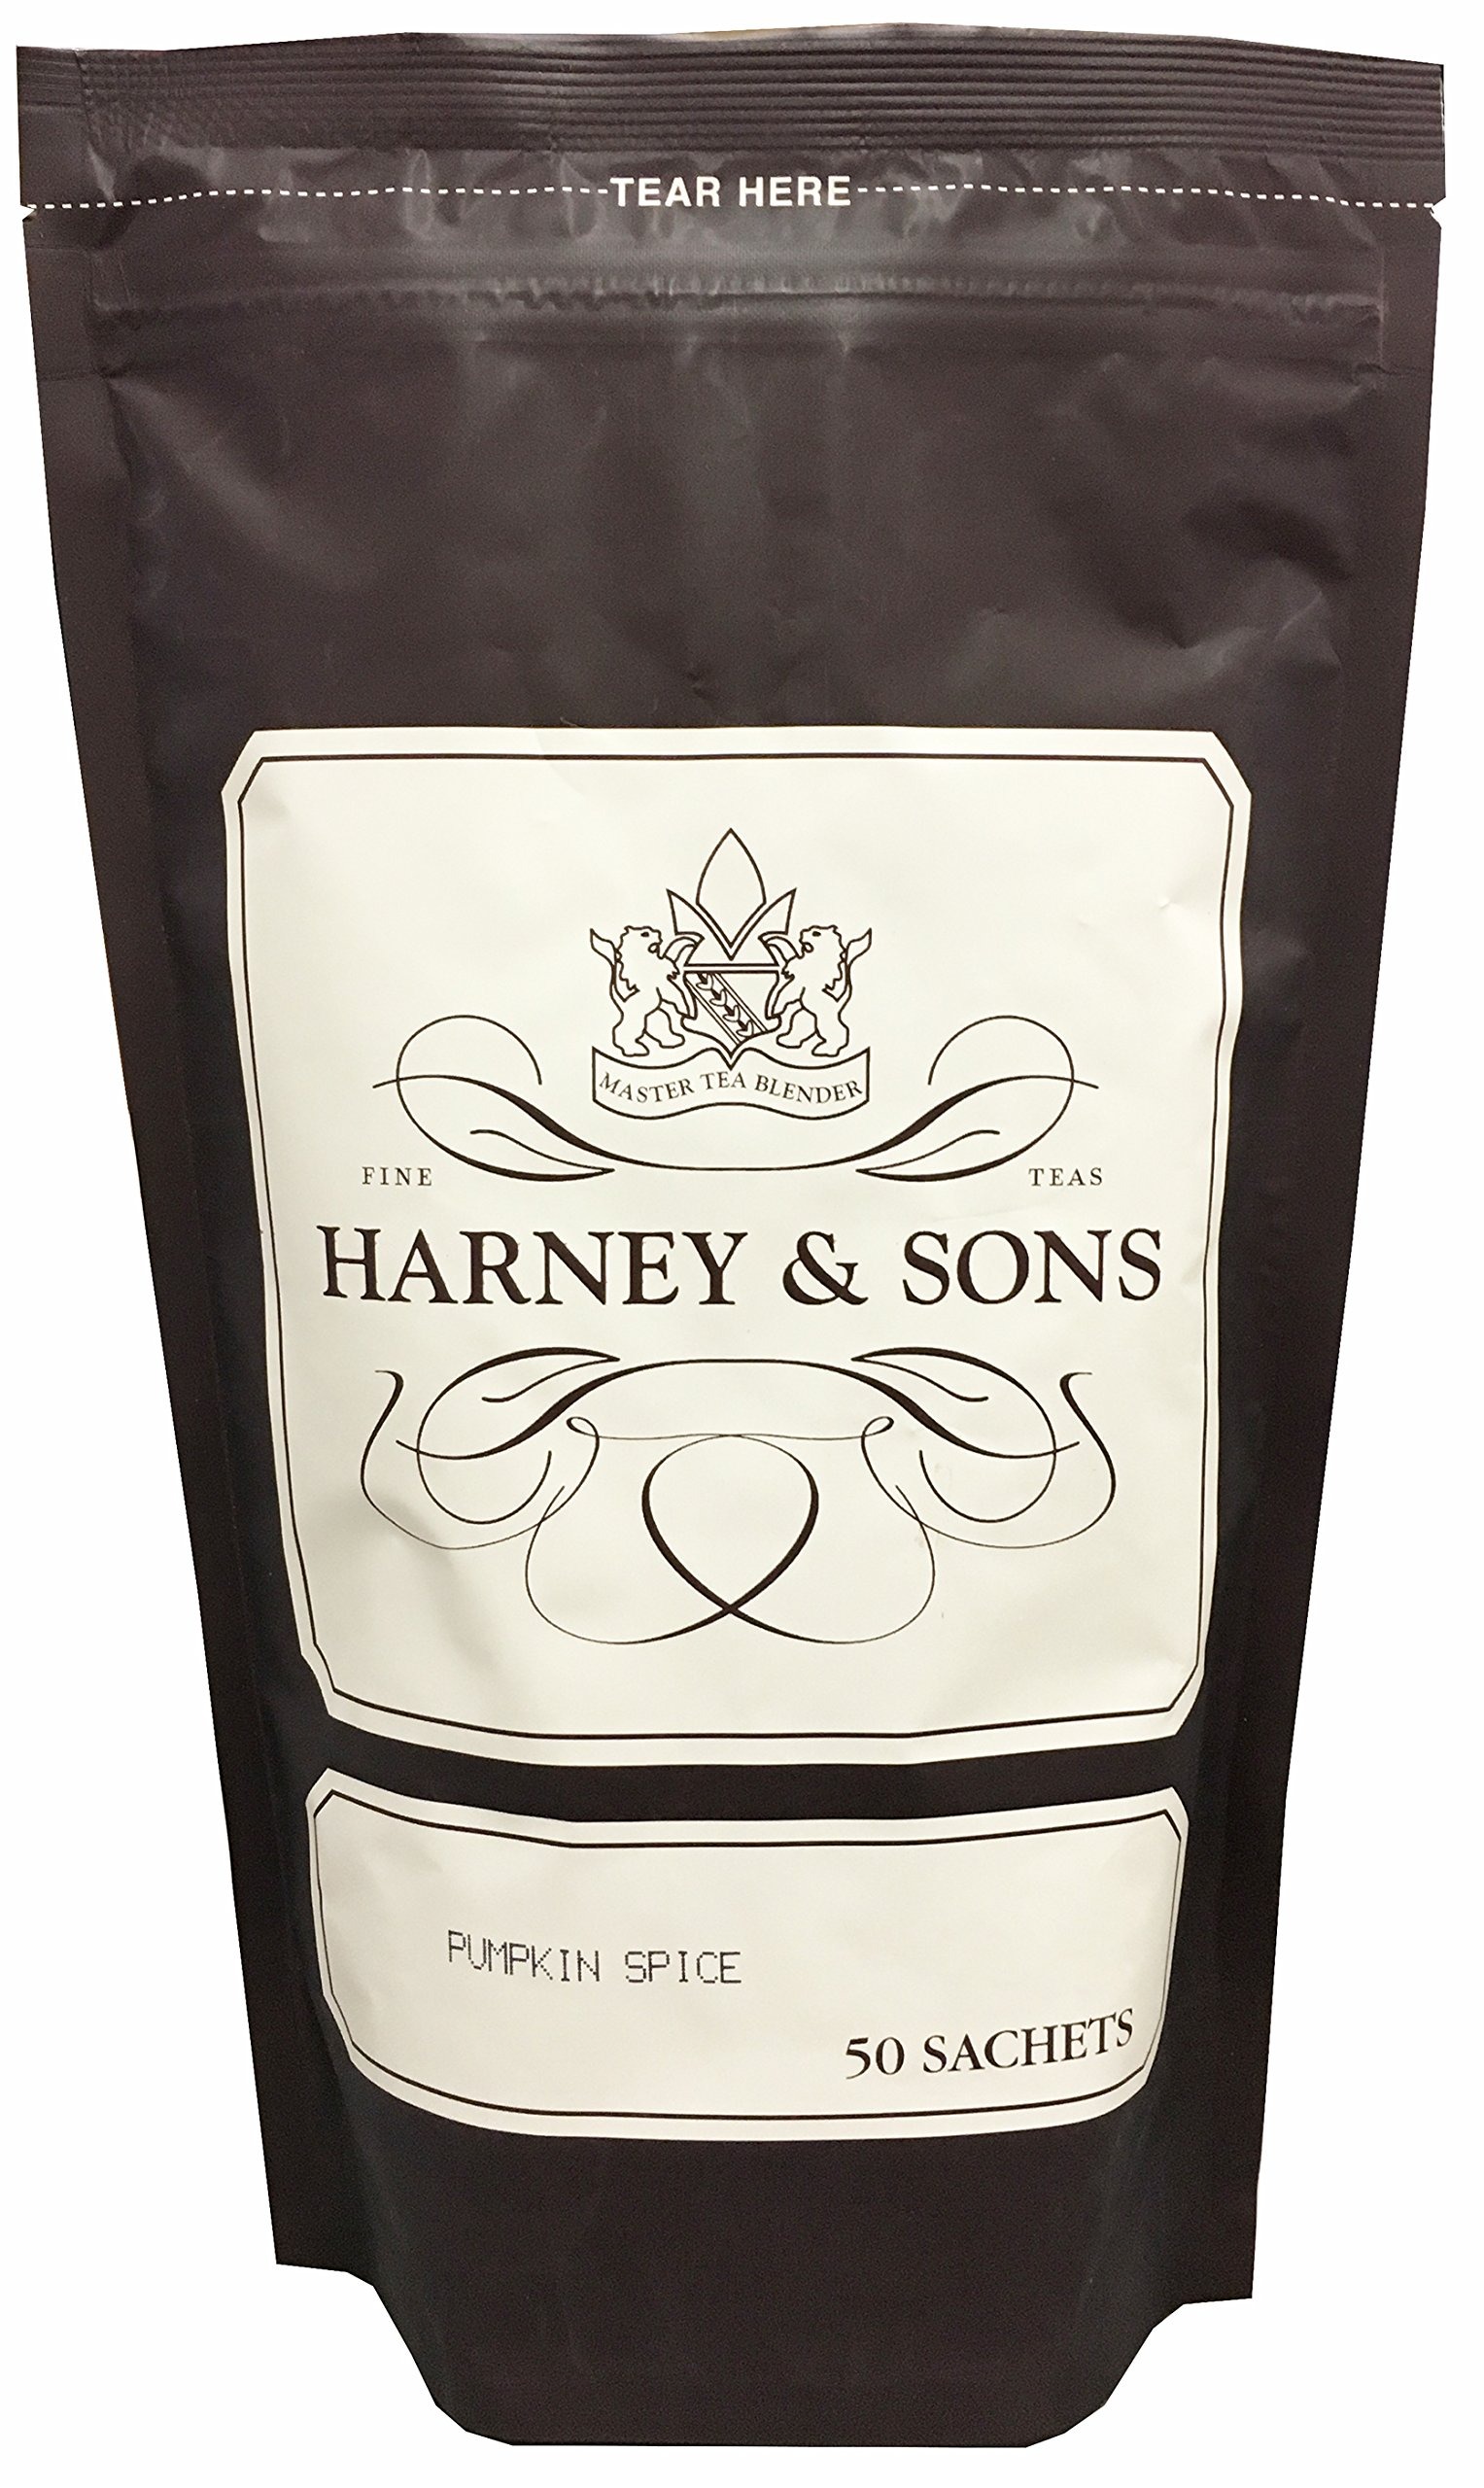
Item Name: Harney & Sons Pumpkin Spice Tea, 50 sachet bag
Bullet Point 1: A delectable harvest-time brew, our Pumpkin Spice tea is the perfect way to relax at the end of the day. This herbal tea features a masterful autumnal blend of pumpkin flavors and spices that will warm you up, inside and out.
Bullet Point 2: A vibrant red in color, you'll find this brew sports a light body and wonderful flavors.
Bullet Point 3: NO CAFFEINE - This is an herbal blend, based on rooibos. Make yourself an herbal pumpkin spice latte!
Bullet Point 4: Packed in a festive bag of 50 Sachets.
Bullet Point 5: HARNEY & SONS IS A PROUD MEMBER OF 1% FOR THE PLANET. Joining 1% for The Planet in 2006 meant we could directly donate one percent of our total sales to the environmental organizations of our choice.
Value: 50.0
Unit: Count

Price: 29.99